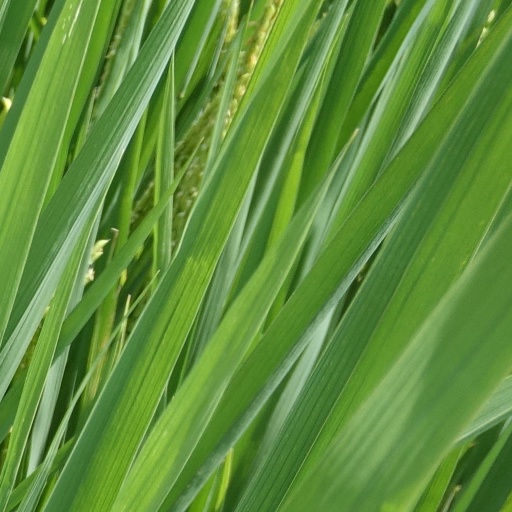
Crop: rice